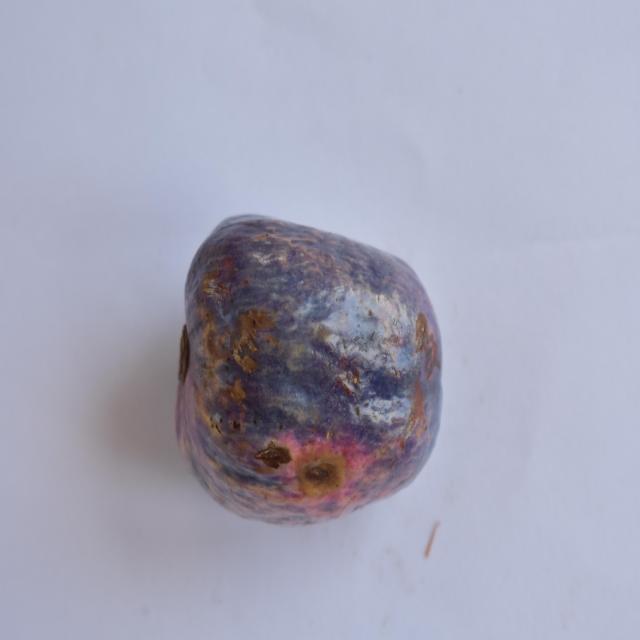
Plum grade: spotted